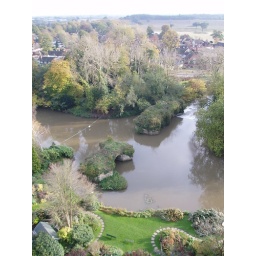
Old bridge over the river